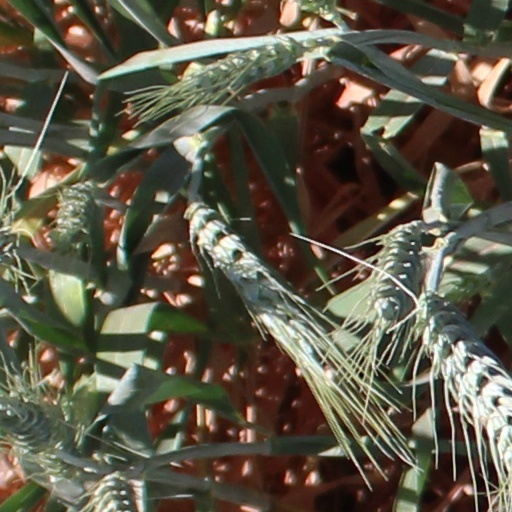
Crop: wheat